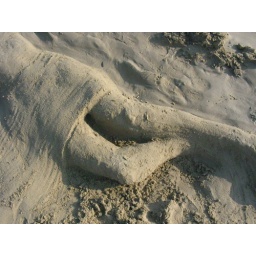
Girl/lady/ in the sand/ sand sculpture on the beach at Big Wave Bay, Hong Kong Sanyo digital camera